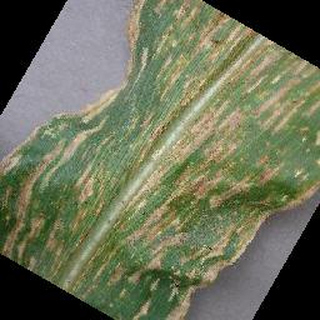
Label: corn_cercospora_leaf_spot